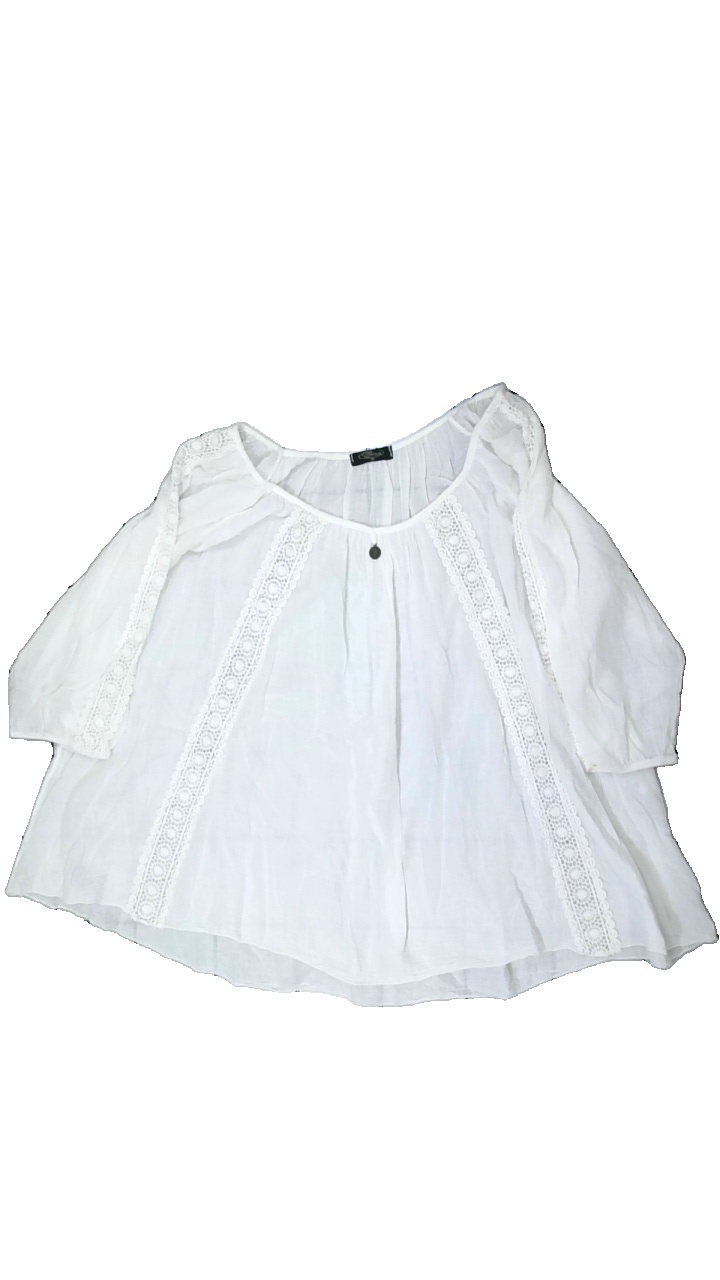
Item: Blouse (Ladies)
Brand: Elilzia
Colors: White
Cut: C-collar
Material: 100% cotton
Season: Summer
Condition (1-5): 2
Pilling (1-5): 4
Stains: Minor
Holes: Minor
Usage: Export
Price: <50